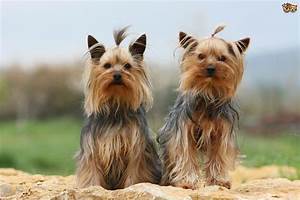
Label: cane